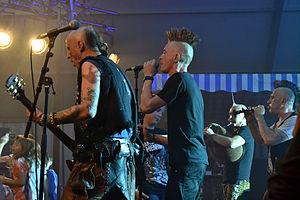
Le groupe punk breton Les Ramoneurs de Menhirs lors du Cyber fest-noz organisé en clôture de la 60e Fête des brodeuses de Pont-l'Abbé.
Les Ramoneurs de menhirs est un groupe de punk celtique français, originaire de Bretagne. Formé en 2006, il est constitué du couple de sonneurs Éric Gorce à la bombarde et Richard Bévillon au biniou, de Gwénaël Kere au chant et de Loran à la guitare électrique. La distorsion saturée de la guitare se mêle aux timbres aigus des instruments traditionnels et la boite à rythme accompagne le rythme intense et répétitif de la danse bretonne.